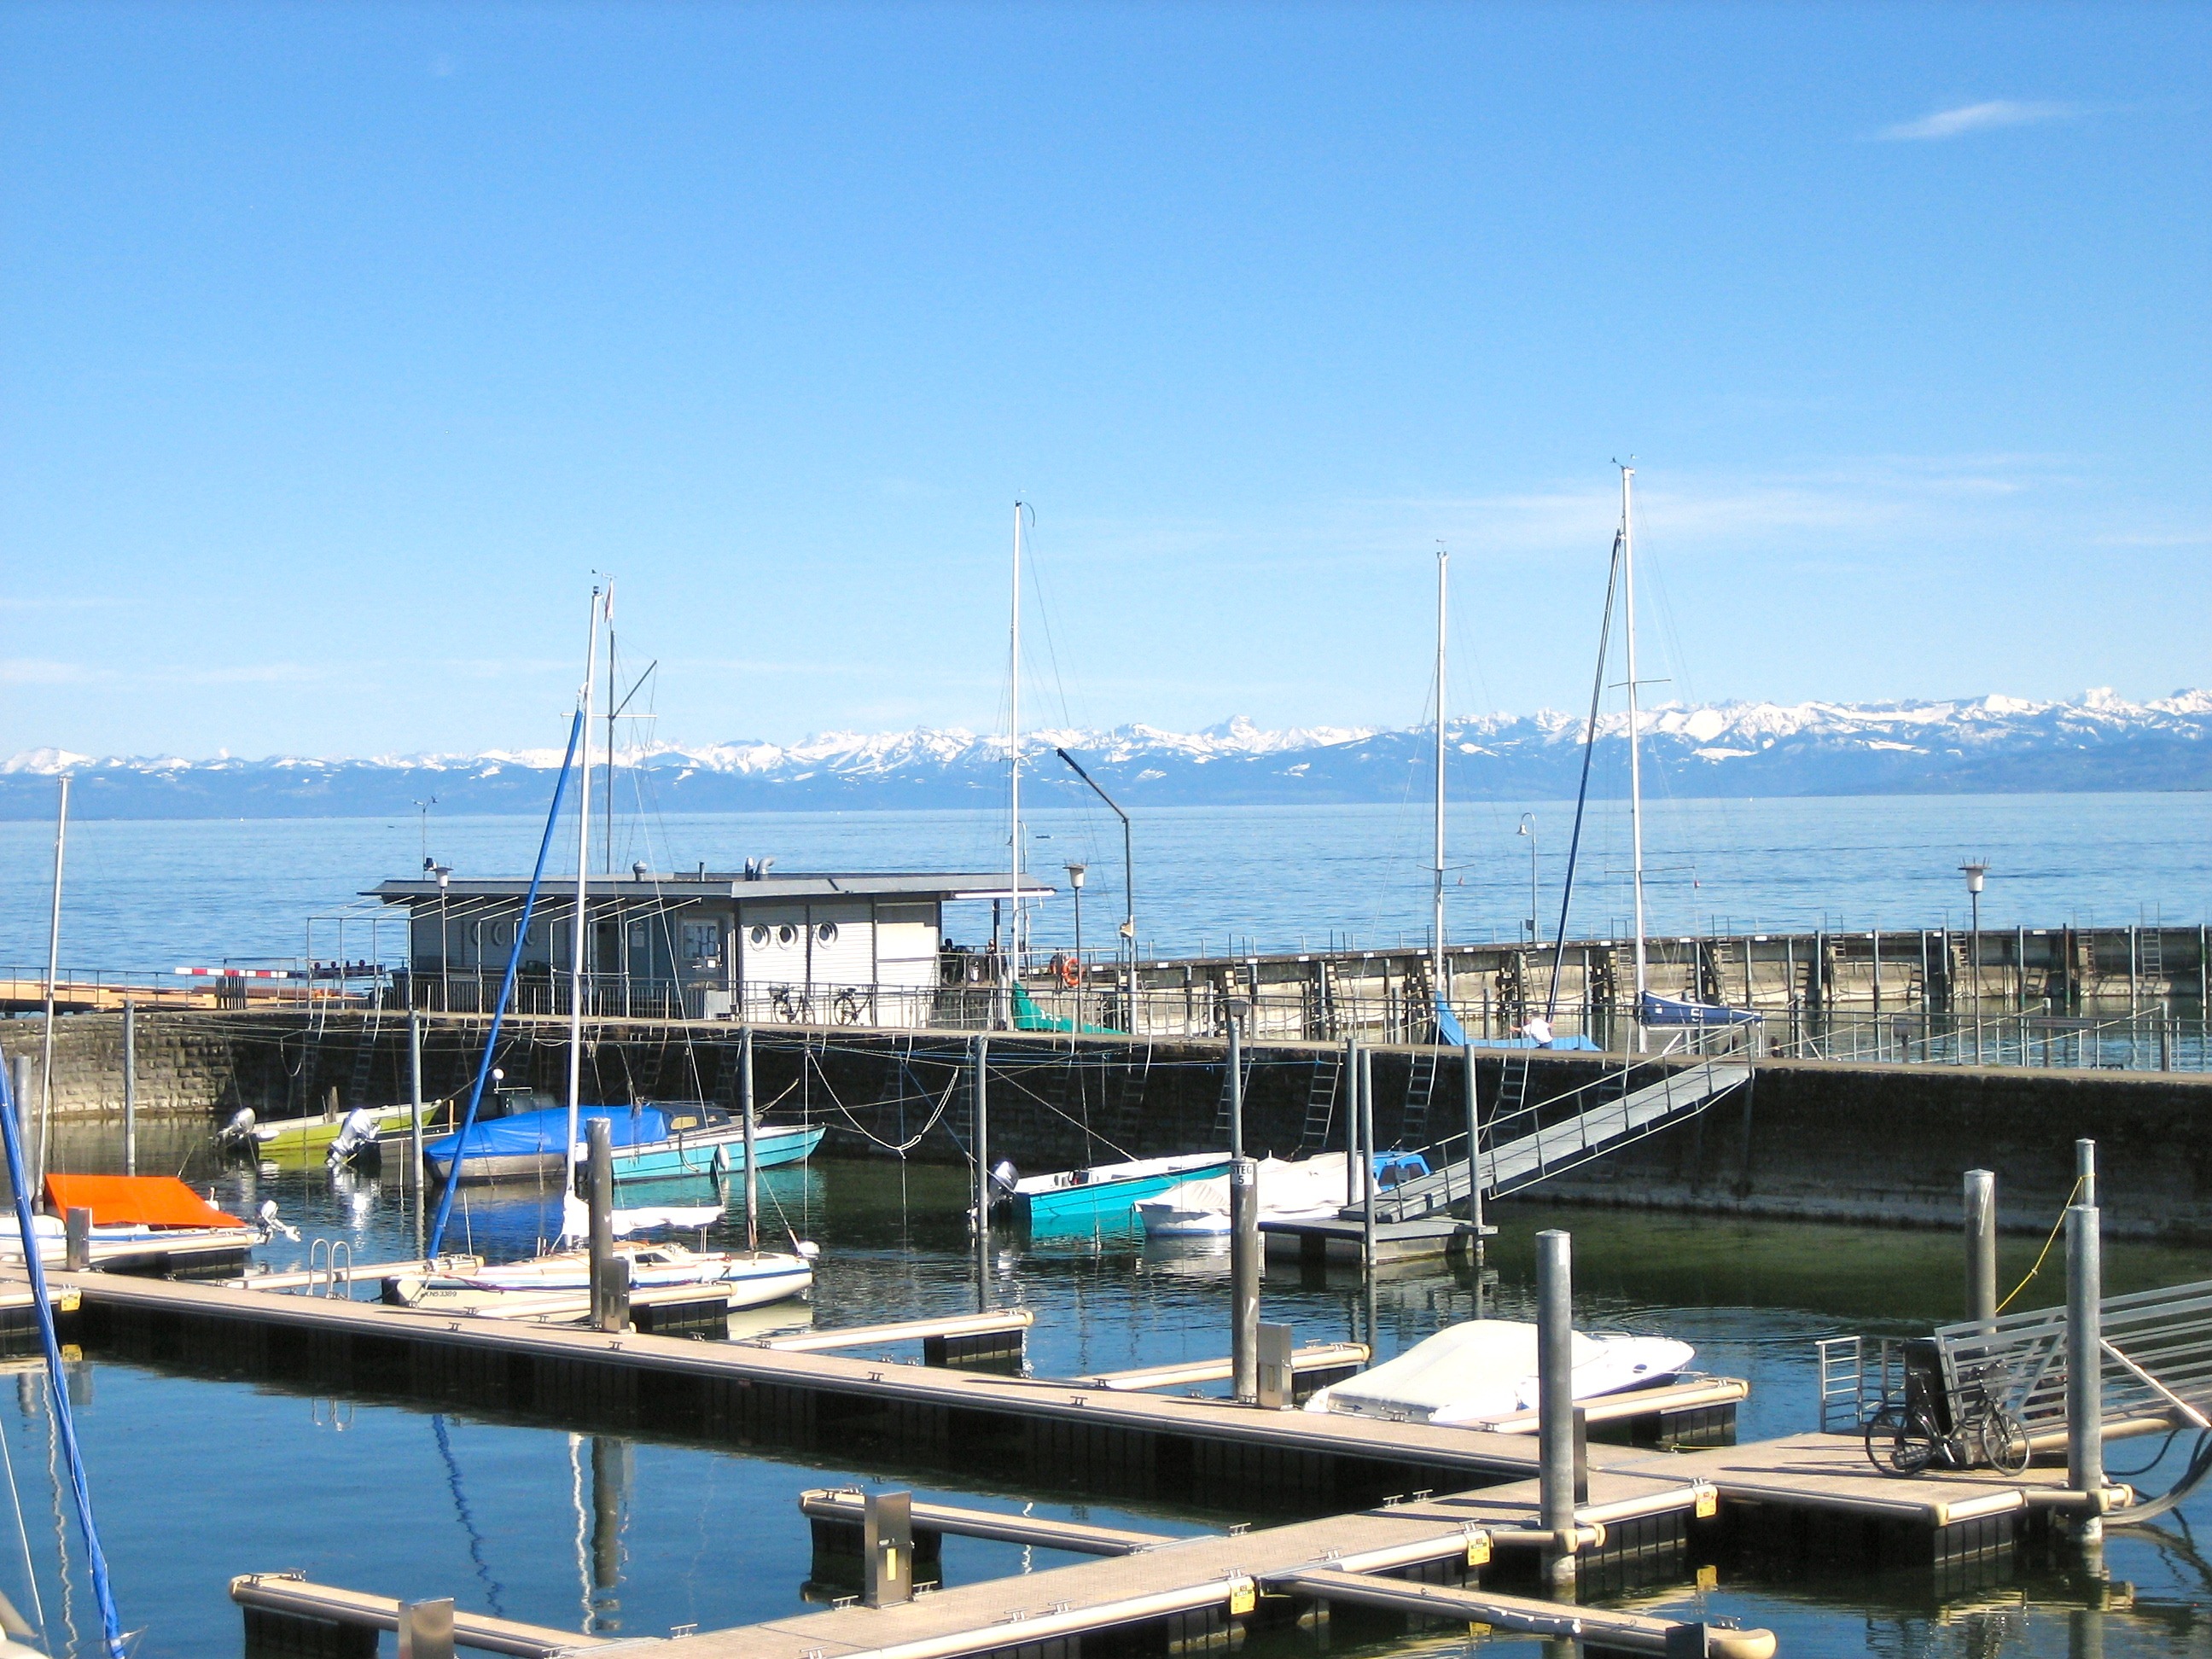
sea, dock, boat, vehicle, mast, bay, alpine, harbor, marina, port, lake constance